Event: Ecuador Earthquake
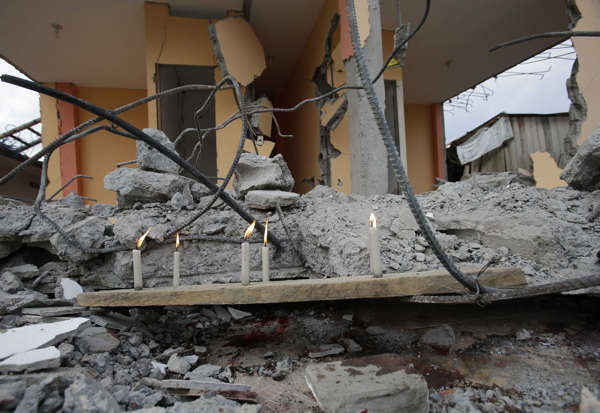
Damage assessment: damage